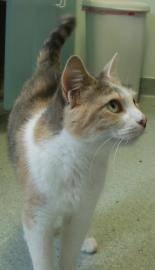
cat